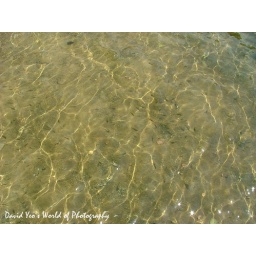
Fishes in the clear water